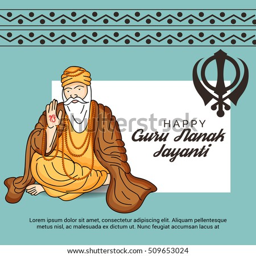
vector illustration of a poster or banner for celebration .